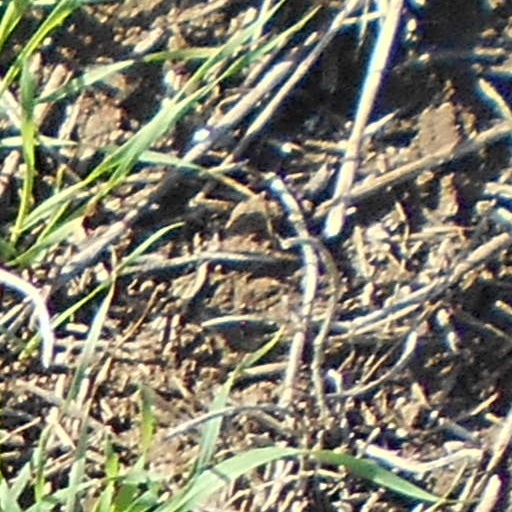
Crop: wheat